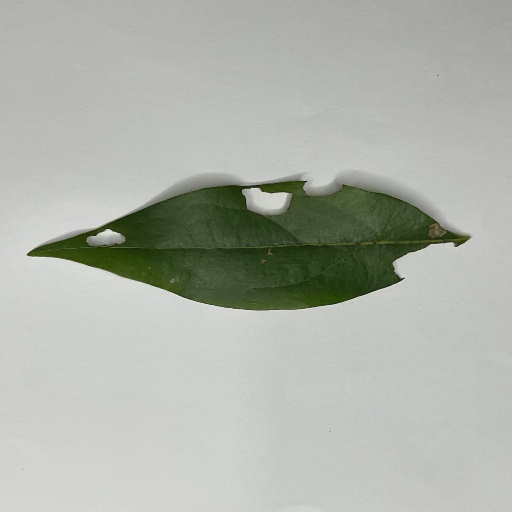
Species: Camphor
Leaf condition: Shot Hole